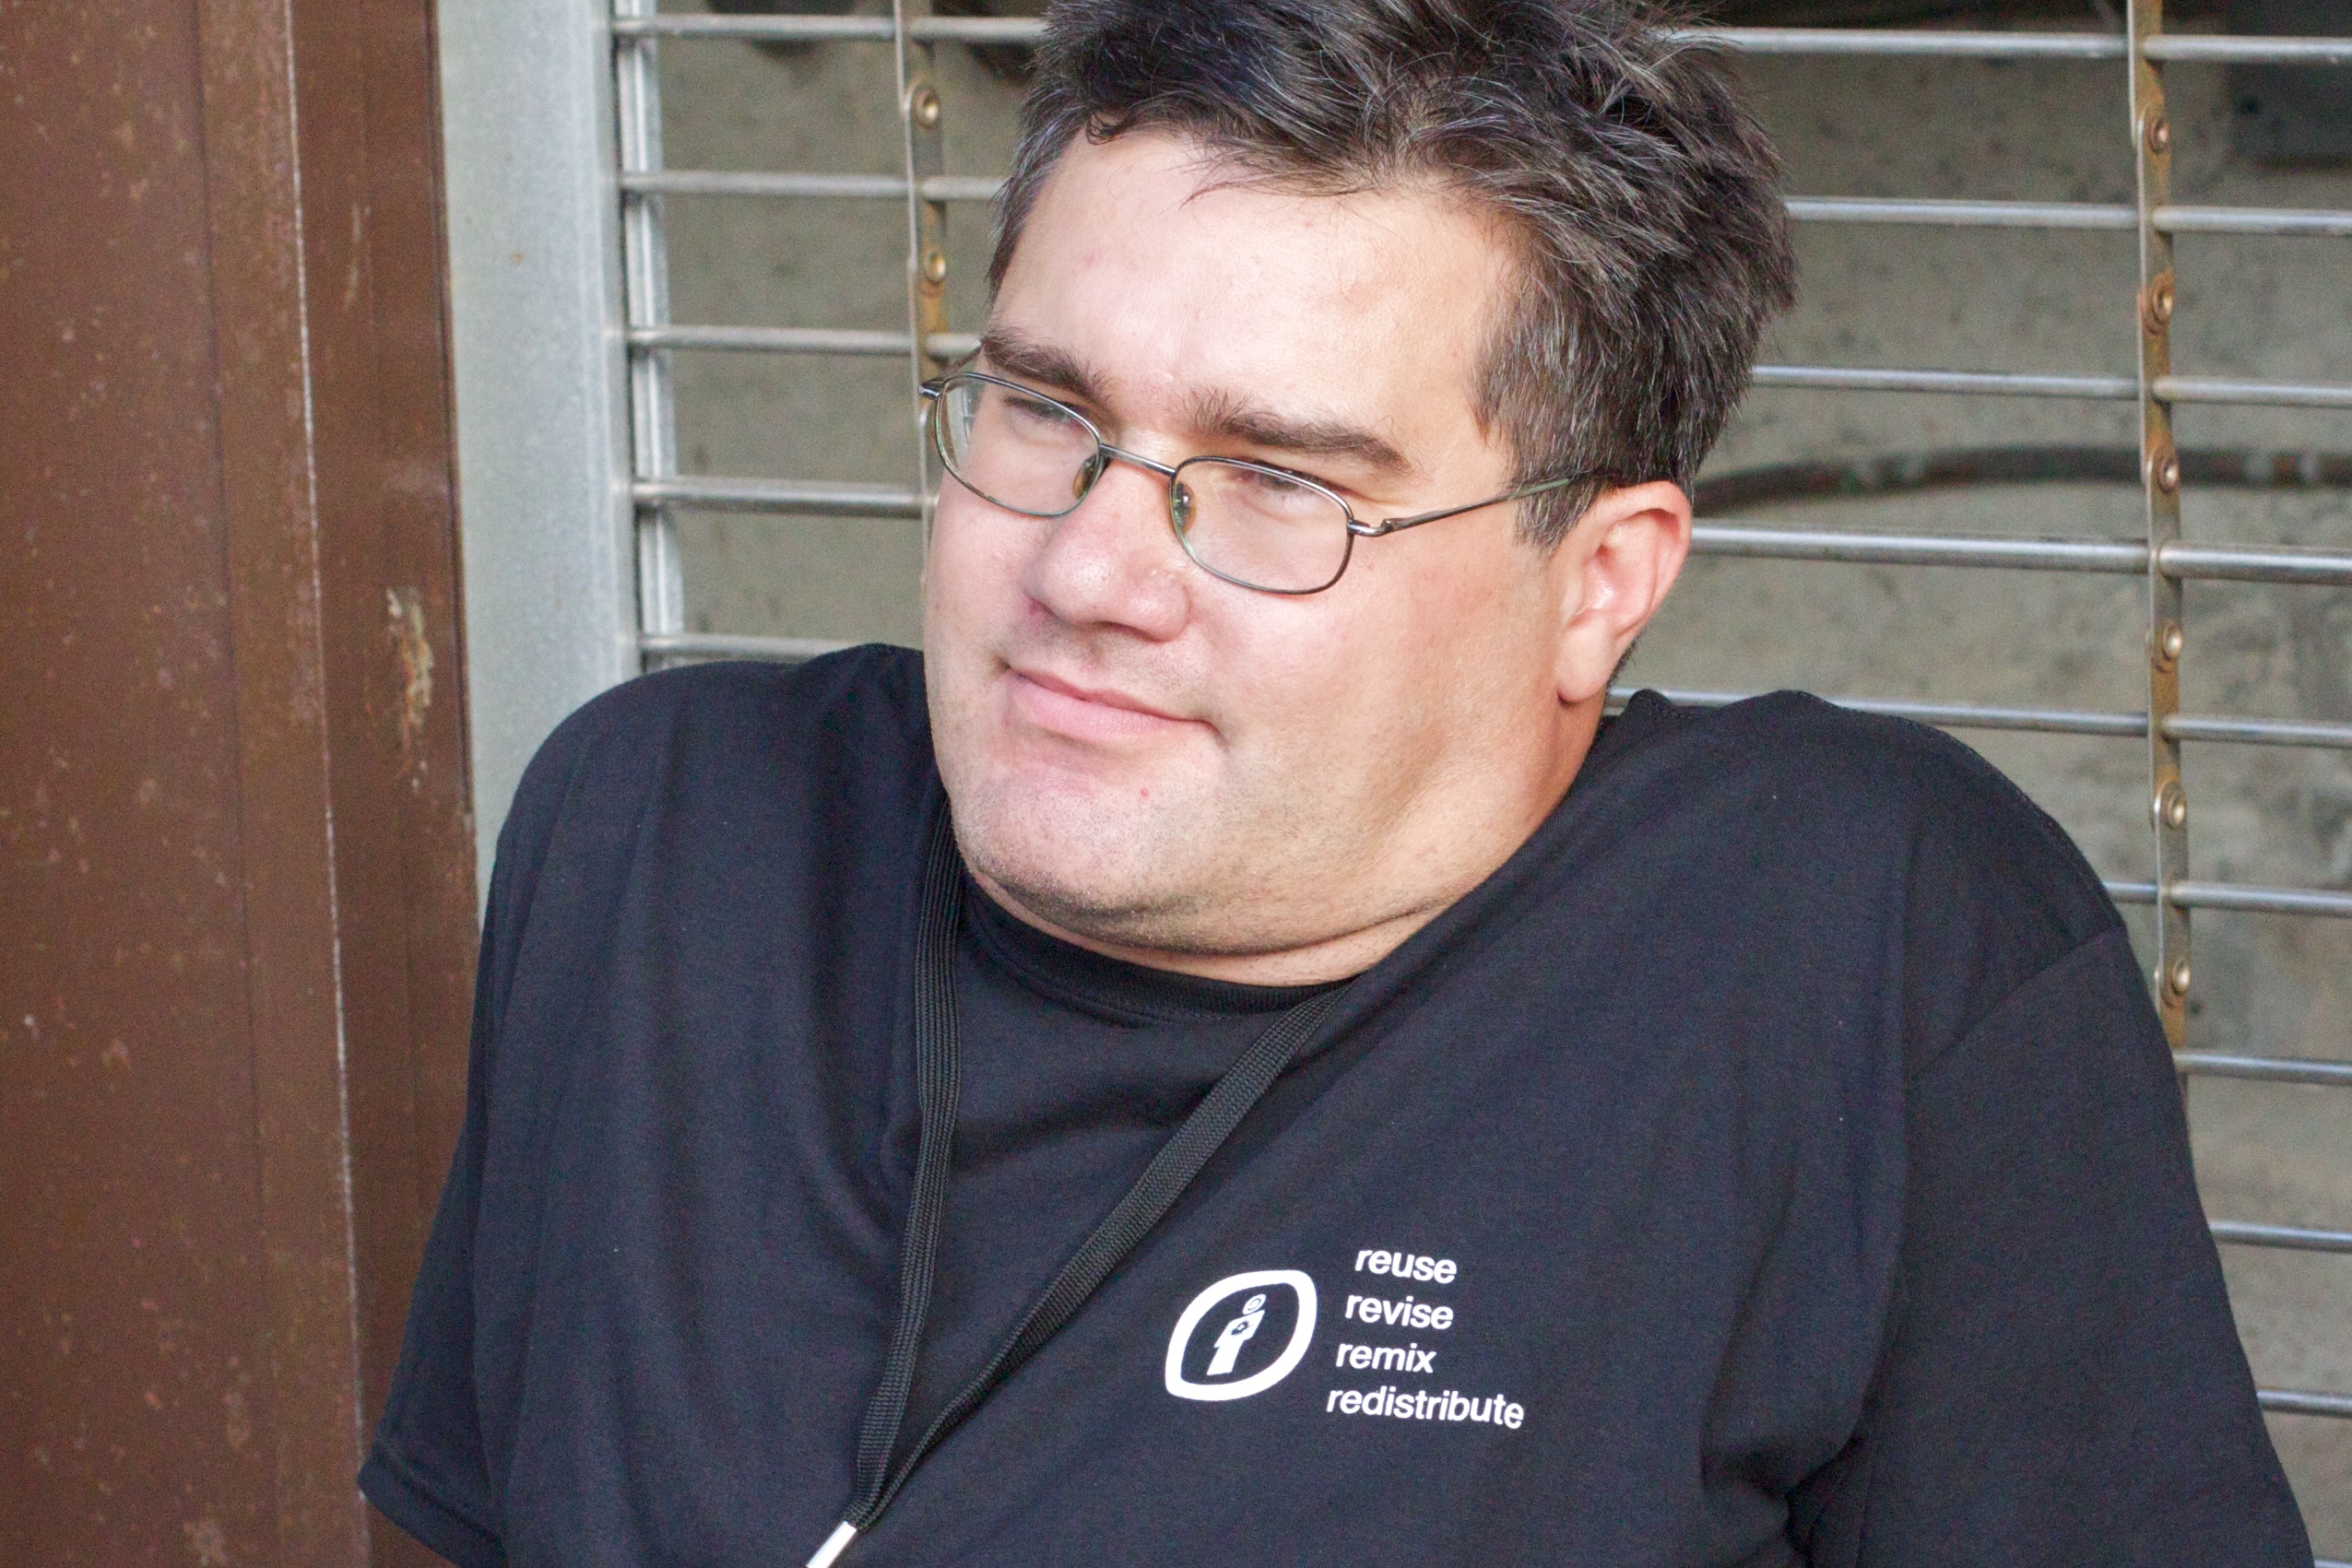
person, vancouver, profession, hairstyle, senior citizen, glasses, opened09, facial hair